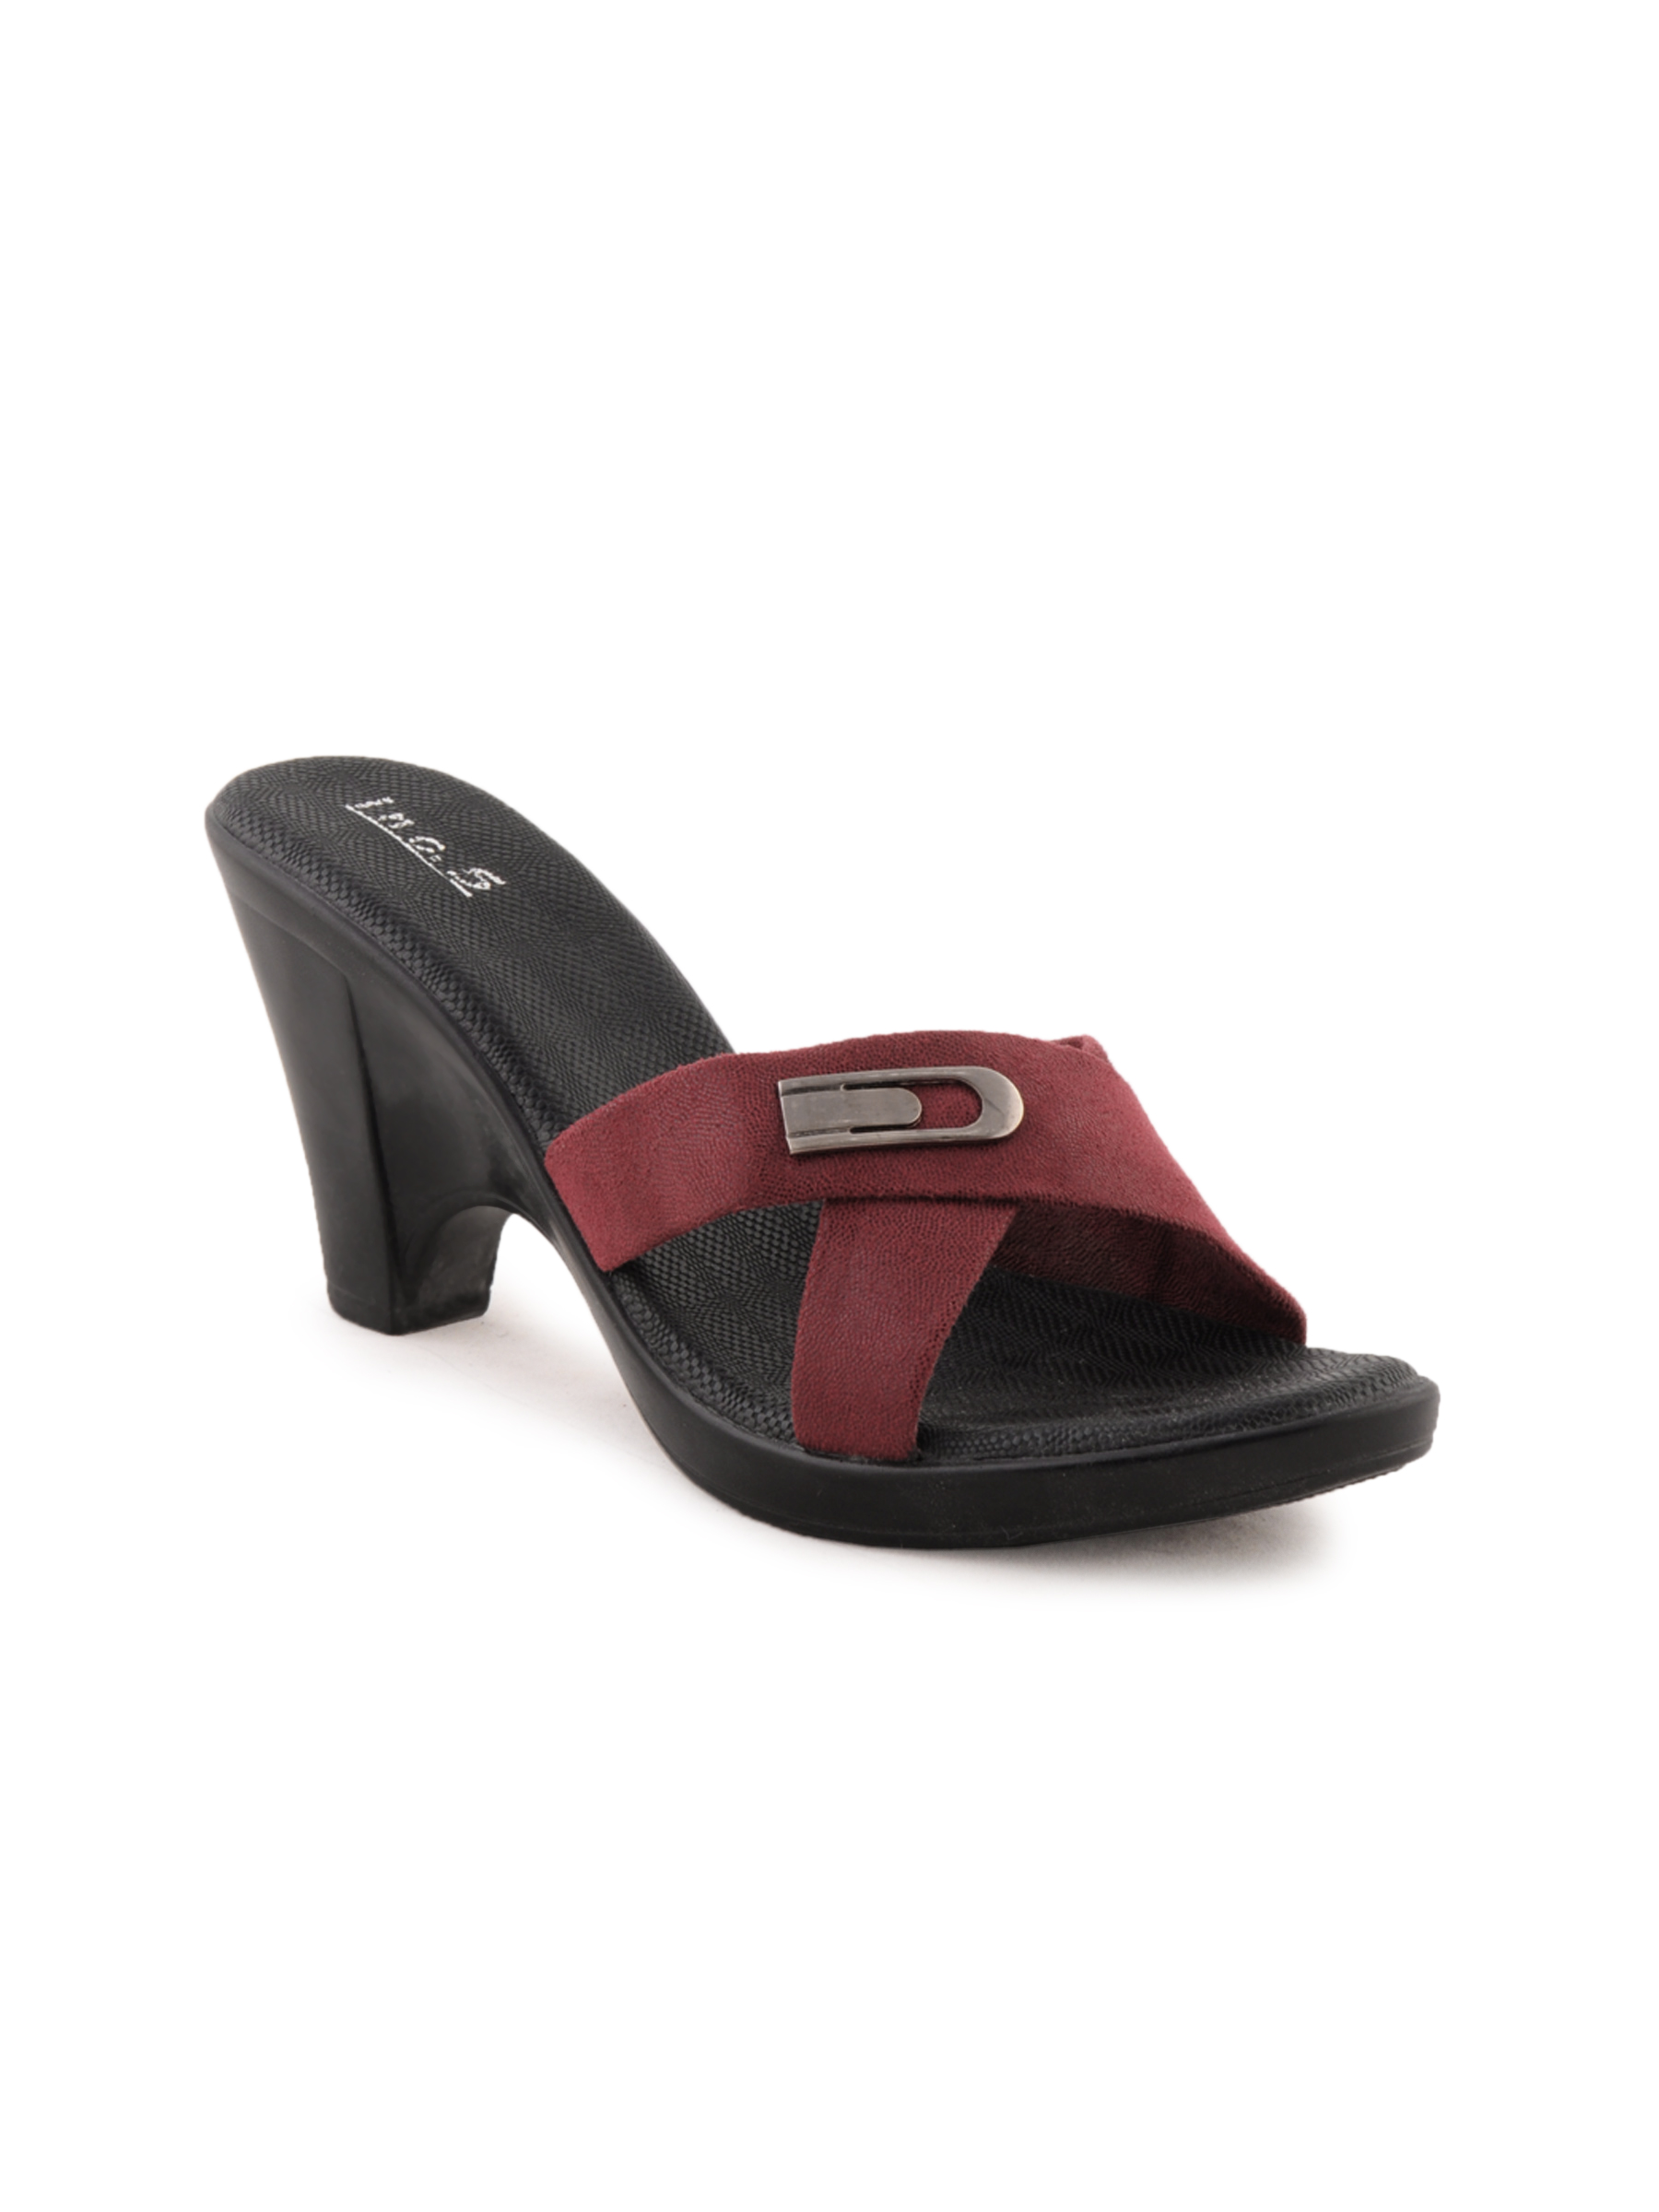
Inc 5 Women Casual Maroon Sandals
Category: Footwear / Shoes / Flats
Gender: Women
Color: Maroon
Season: Winter 2012
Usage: Casual